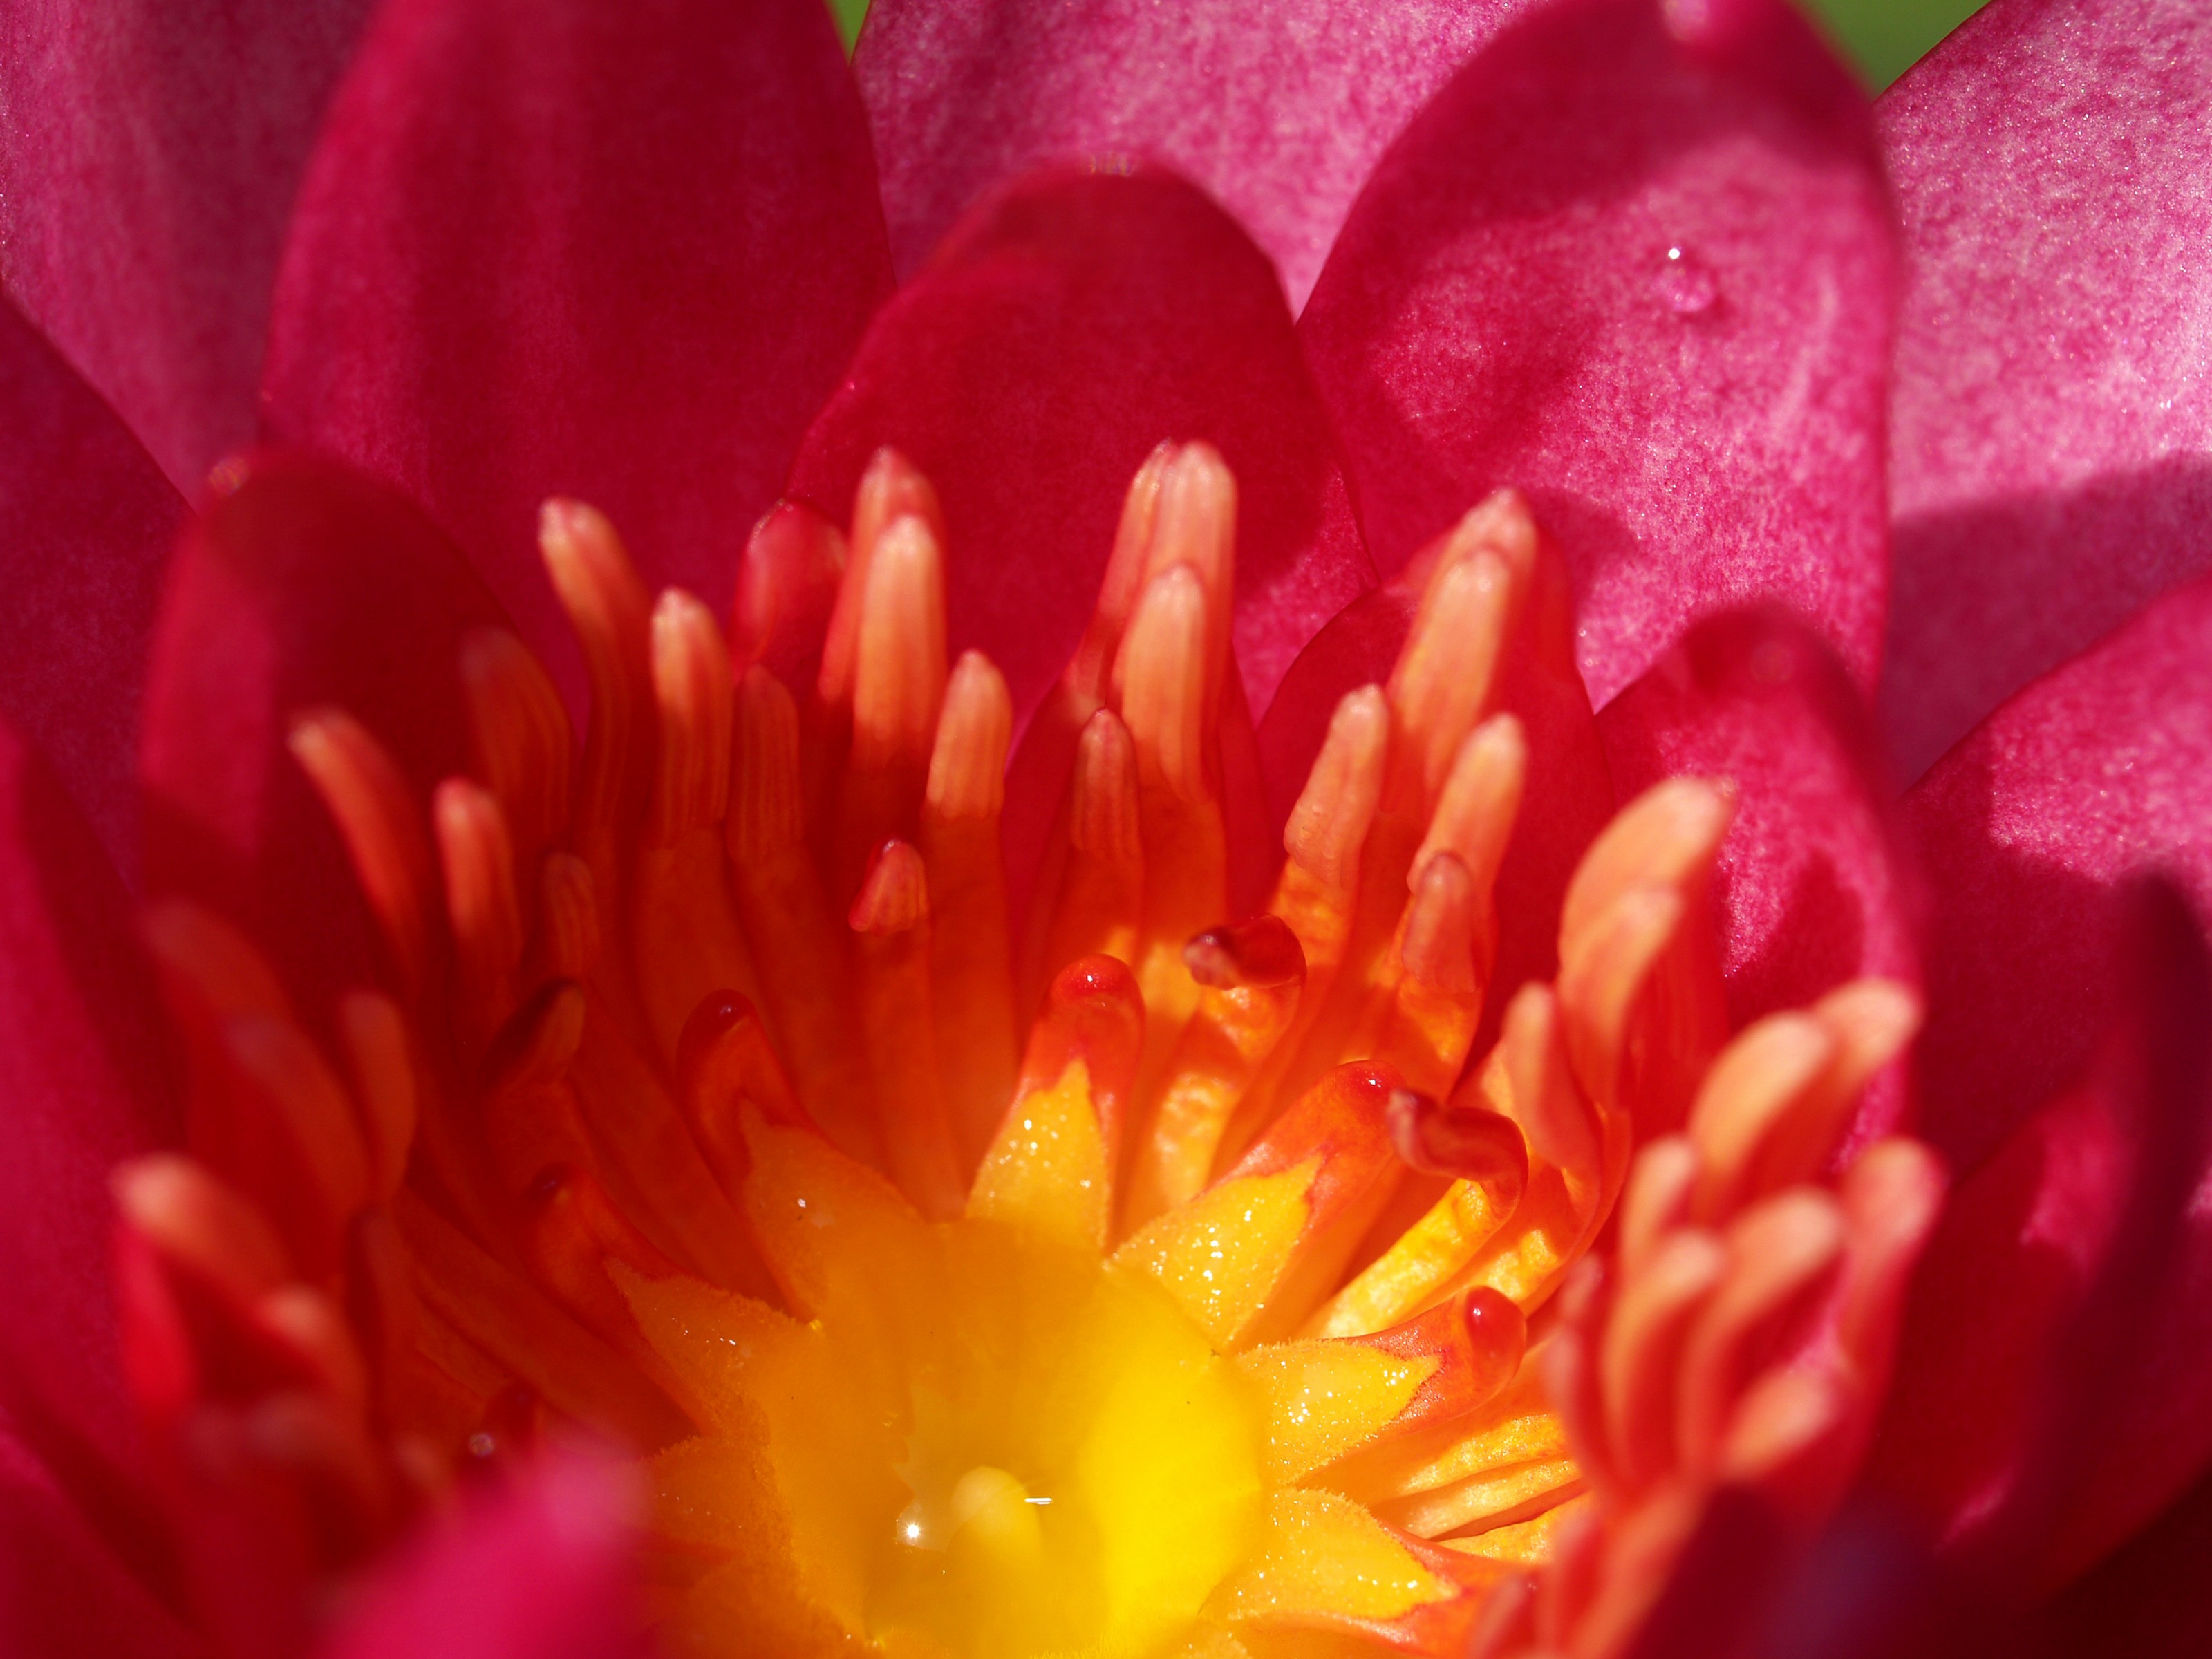
blossom, blue, botanical, bright, brightly, color, colored, drops, flora, flower, formal, garden, green, horizontal, lake, lily, lit, magenta, medicine, monet, multi, nature, ornamental, outdoors, petal, pink, plant, pond, red, reflection, saturated, scene, single, space, surface, tranquil, vibrant, water, white, yellow, macro photography, close up, pollen, wildflower, computer wallpaper, annual plant, dahlia